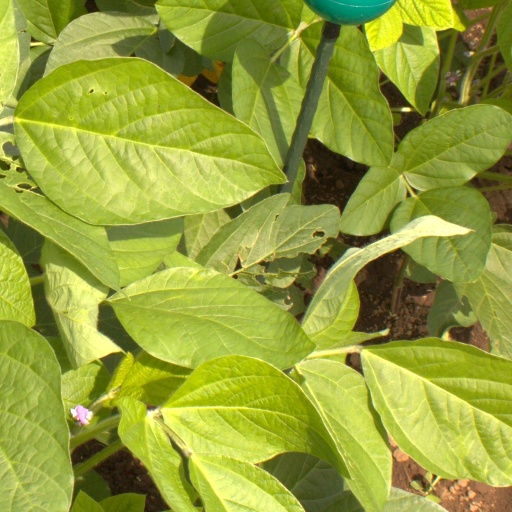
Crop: soybean